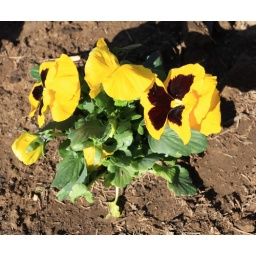
Pansies bring early color to the flower garden. I just put these in the ground yesterday.Please no invites.